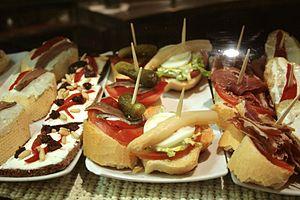
Les tapas sont des amuse-gueules d'apéritif dînatoire, ou de repas complet, traditionnels de la cuisine espagnole, généralement composés d'une riche variété de diverses préparations gustatives à base de produits culinaires régionaux d'Espagne accompagnés de bière, sangria, vins d'Espagne, ou boisson alcoolisée, présentés sous forme de choix de petits récipients et de petites tartines, chauds ou froids. Emblèmes internationales de l'Espagne et de la culture espagnole, elles sont généralement dégustées à table, ou plus souvent debout, dans la célèbre ambiance conviviale, sociale et festive des restaurants, bars à tapas, et bars à vin d'Espagne.